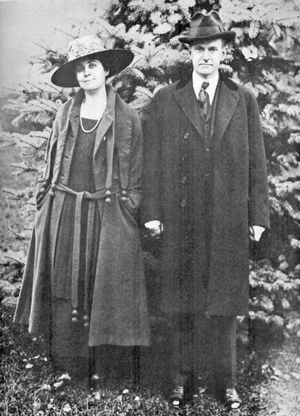
John Calvin Coolidge, Jr., né le 4 juillet 1872 à Plymouth et mort le 5 janvier 1933 à Northampton, est un homme d'État américain, 30ᵉ président des États-Unis en fonction du 2 août 1923 au 4 mars 1929.